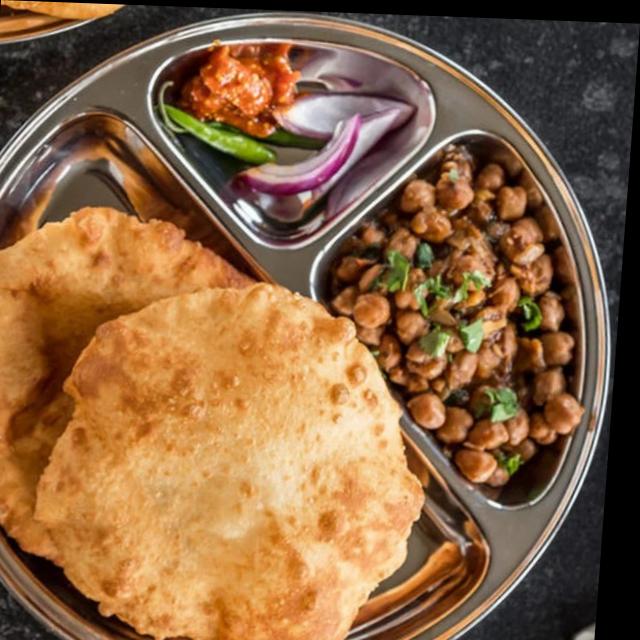
Dish: chole_bhature